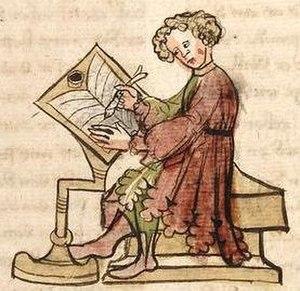
Ivarr de Limerick, † en 977, est le dernier roi viking de Limerick, et l'avant-dernier « Roi des Étrangers du Munster », il règne pendant la montée du pouvoir du Dál gCais et le déclin des Eóganachta. Il tente d'imposer son pouvoir sur Limerick et de l'étendre sur l'ensemble de la province du Munster il est de ce fait l'un des principaux protagoniste de la chronique du XIIe siècle et œuvre de propagande irlandaise nommée Cogad Gáedel re Gallaib, comme ennemi de Mathgamain mac Cennétig, prétendant au trône de roi de Munster, et de son très célèbre jeune frère et successeur Brian Bóruma.